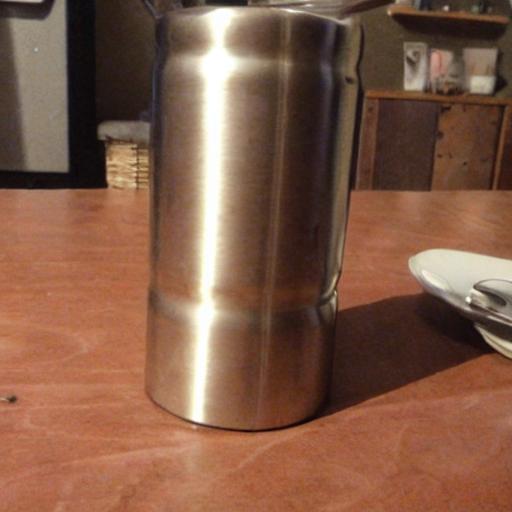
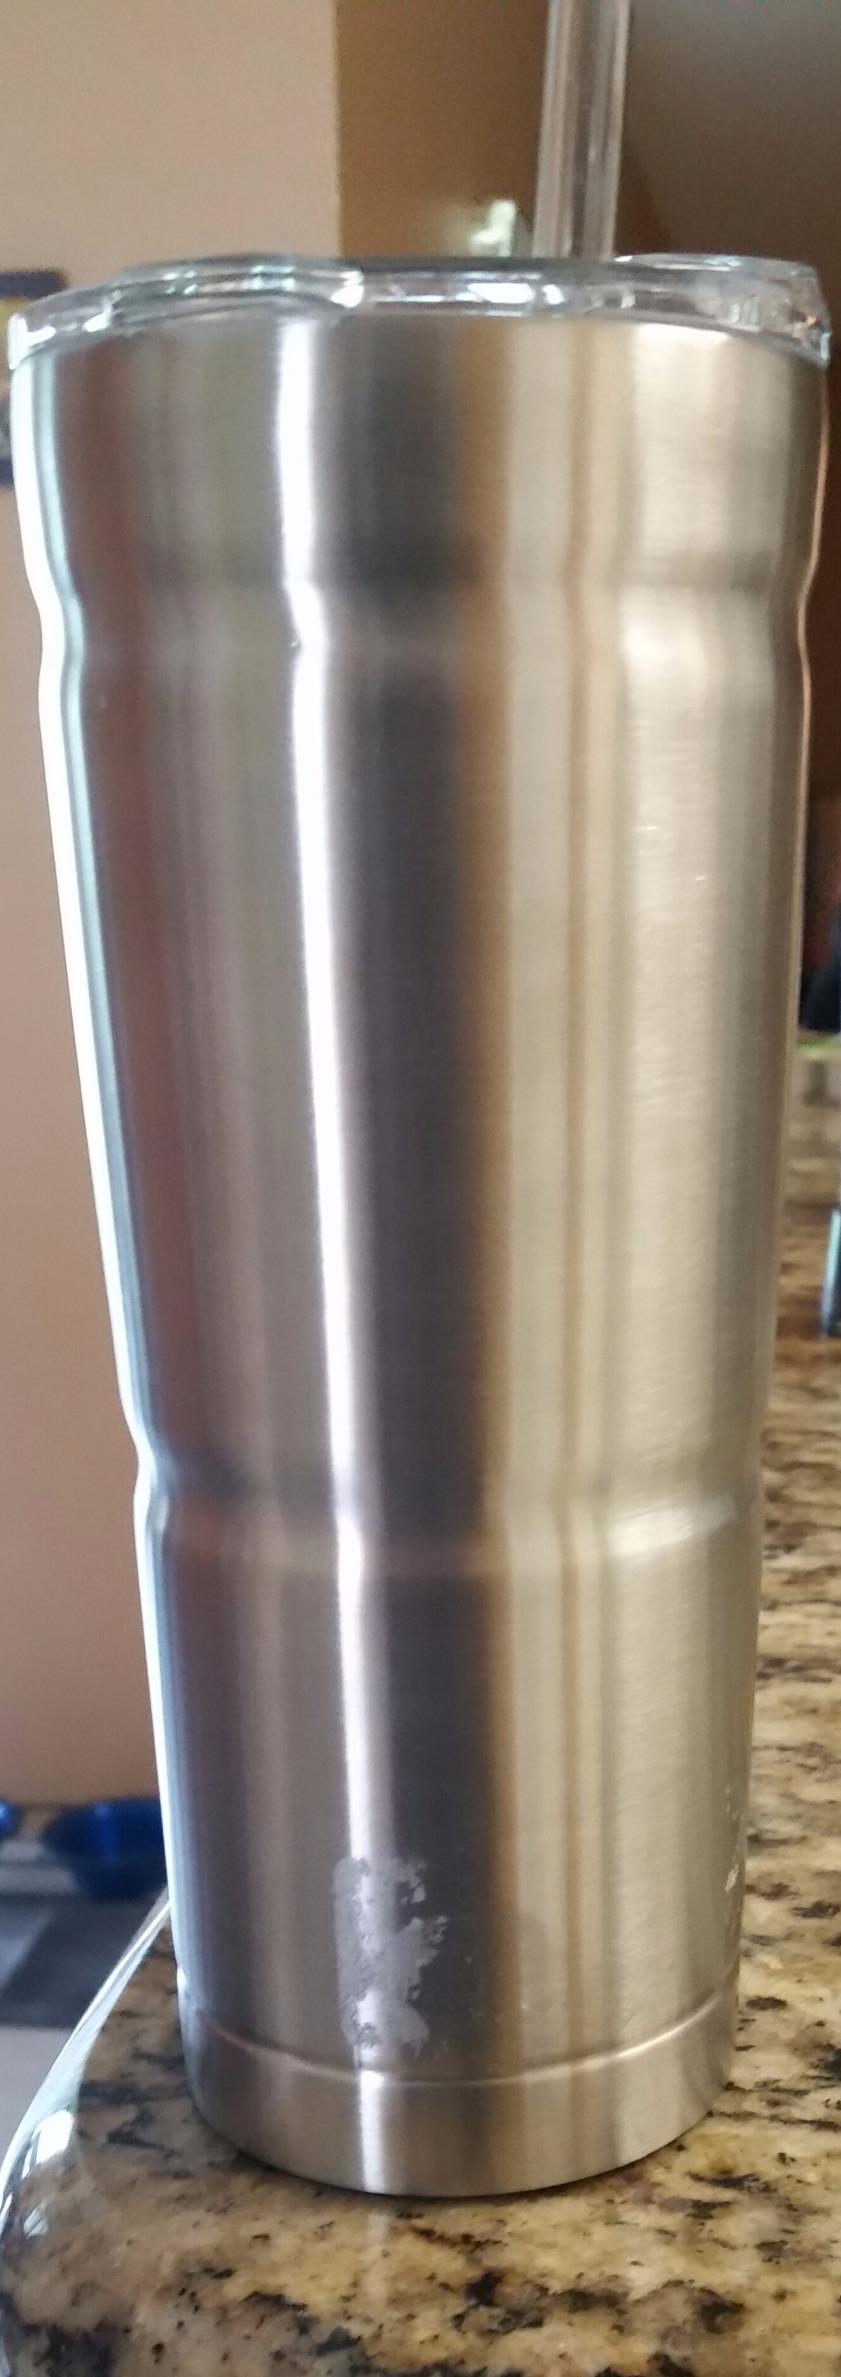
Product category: items_tea
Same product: no